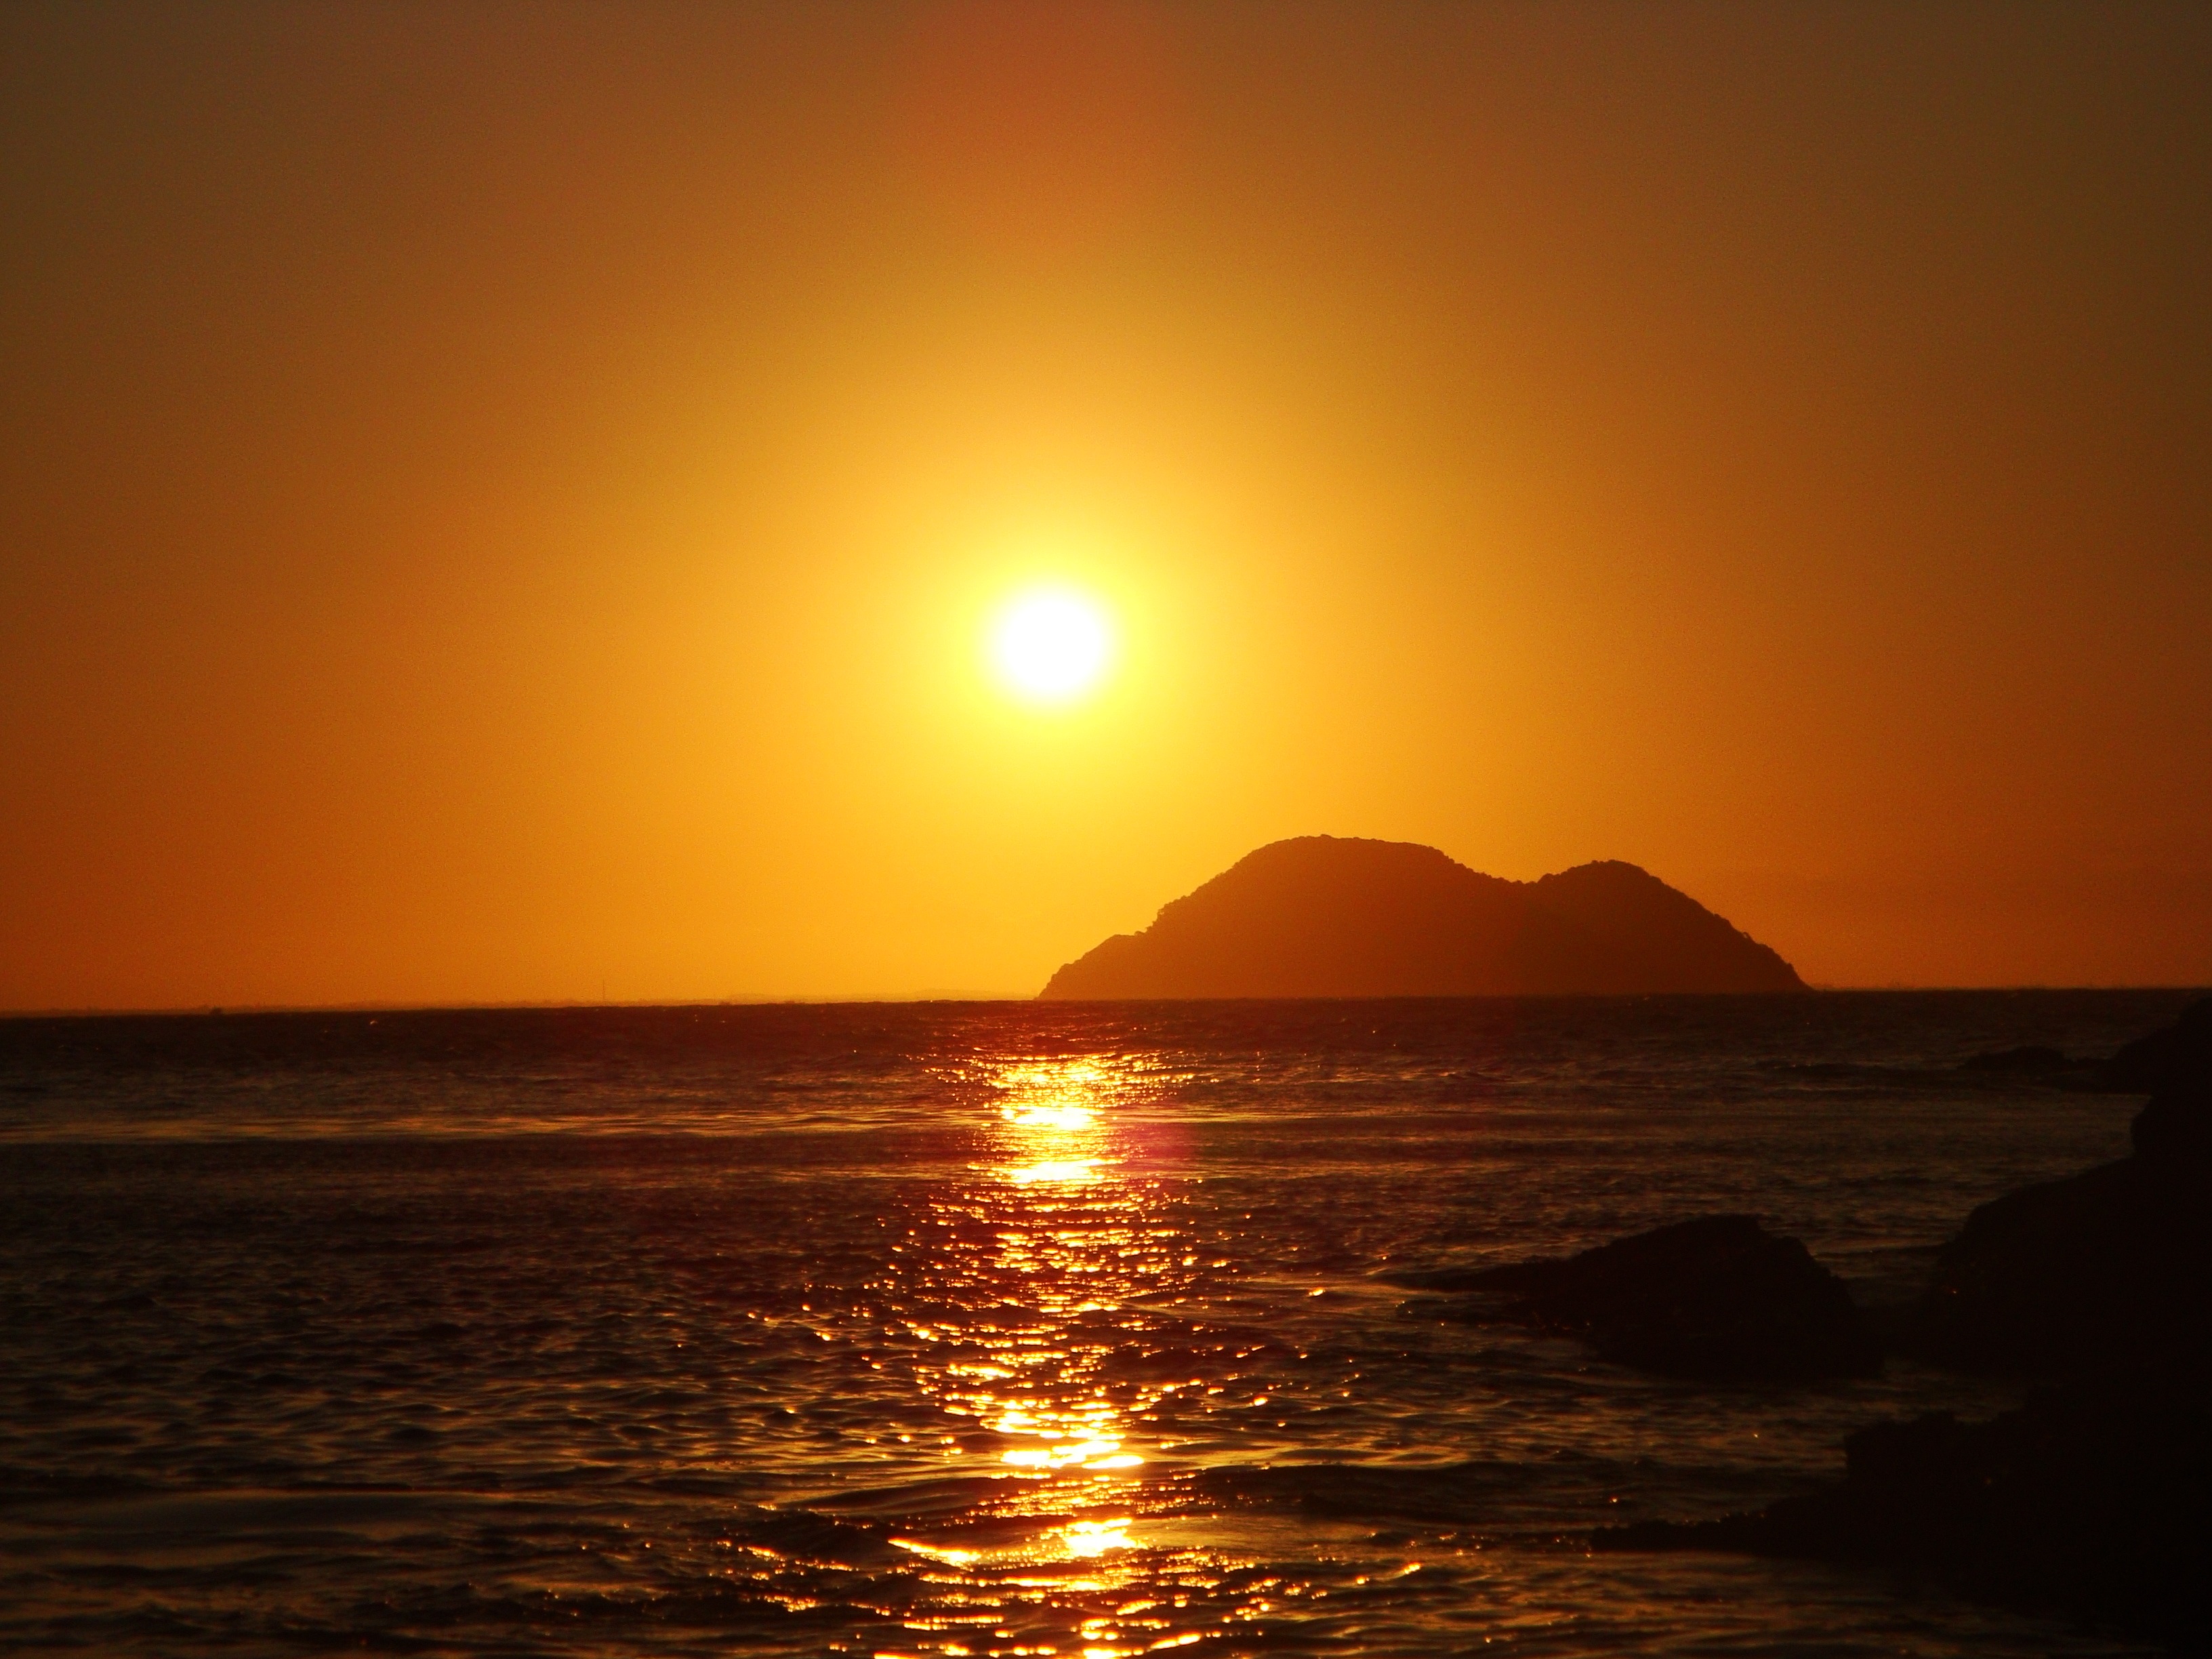
beach, sea, coast, ocean, horizon, sun, sunrise, sunset, sunlight, morning, dawn, dusk, evening, afterglow